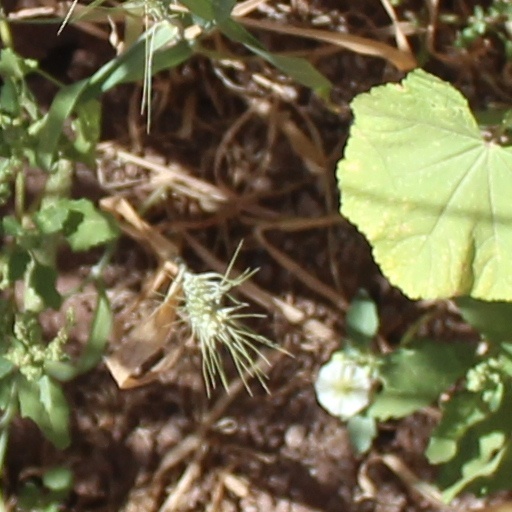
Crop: wheat